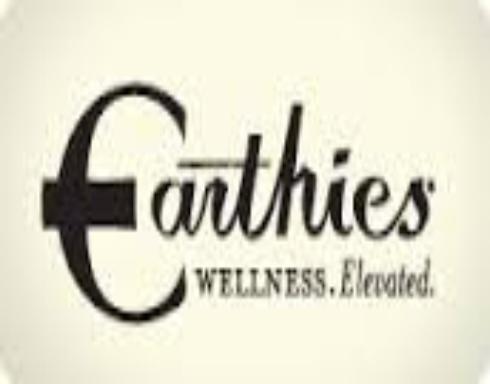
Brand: Earthies
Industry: Clothes